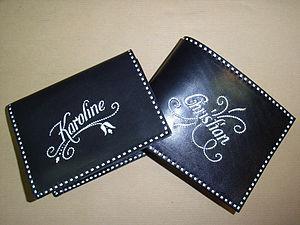
La plumasserie est l’activité qui concerne la préparation de plumes d’oiseaux et leur utilisation dans la confection d’objets ou d’ornements souvent vestimentaires.